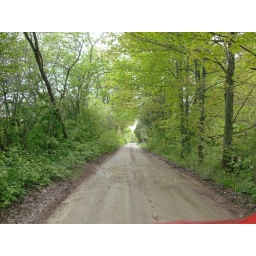
My old gravel road/street; walked this road to the bus stop in the 80s...